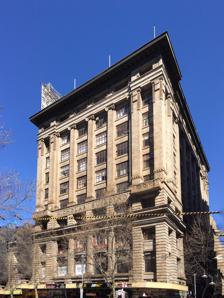
Building: Nicholas Building
Country: Australia
Year built: 1926
Not to be confused with The Nicholas Building (Toledo, Ohio) . The Nicholas Building in 2018. The Nicholas Building is a landmark historic office and retail building located at 37 Swanston St, at the intersection of Swanston Street and Flinders Lane , in the Melbourne central business district , Victoria, Australia . Designed by architect Harry Norris and completed in 1926, it is the grandest example in Melbourne of what is known as 'Commercial Palazzo' style, featuring a solid base, vertical middle floors, and a large cornice. It has housed a range of small businesses, and is now known for its creative industry tenants such as fashion designers and artists and specialist retailers. It had the longest operating manual lifts in the city, and the ground floor Cathedral Arcade is one of the most notable 1920s interiors in the city. The building is listed by the National Trust and by Heritage Victoria . History The Nicholas family, headed by Alfred Nicholas , built their fortune on the production of Aspro, a replacement for the German-made aspirin when it became unavailable during World War I. The Nicholas company never occupied the building; it was instead built as a speculative office building development. It was completed in 1926, and designed by architect Harry Norris. Norris established his architecture practice in the building, remaining until his retirement in 1955. The building has two main facades, the one to Swanston Street the most imposing. On its completion it was hailed as a 'modern skyscraper'. Cathedral Arcade in 2007 The Cathedral Arcade , named after the Cathedral opposite, is L-shaped, with the lifts and stairs to the upper floors opening off it. The arcade features the original finely detailed shopfronts, and a leadlight barrel vaulted glass ceiling. The first floor was also developed as shops, complete with leadlight shop fronts matching those of the ground foor. From 1926 to 1967 a Coles department store occupied the basement and part of the ground floor. In 1939, a five level Victorian era building to the south was replaced by a lower three storey extension, also designed by Norris, extending the area of the Coles store. Some time after this, the rooms above on that side, which only opened onto the internal light well, were opened up with windows to the south. From the 1950s on, that wall sported various painted or neon signs, with larger ones supported on a framework on the roof, all removed by 2020. The building was home to various businesses, at first many associated with the Flinders Lane garment trade, and later commercial artists, medical practitioners and architects. By the 1990s the small rooms and relatively cheap rent attracted creative industry practitioners and specialist retailers, some of whom still serve the fashion industry, and it became renowned as one of Melbourne's 'vertical lanes'. Valerie (Vali) Myers (1930-2003) had a studio on the seventh floor from 1995 until her death in 2003; she was a dancer and artist who moved to Paris in 1949 and lived and worked in Positano and New York before returning to Melbourne in 1993. The 2003 novel Shantaram , by one of Australia's most wanted fugitives Gregory David Roberts , was written in the building. In 2003, a stencil, believed  by UK artist Banksy , was painted on the building, on the corner of Swanston Street and Flinders Lane. A piece of plastic was put up over the work to protect it from the elements but it was later painted over by city council workers, upsetting the art community. Before undergoing modernisation in 2012, the Nicholas Building was home to the last manually operated lift in Melbourne. In 1964 it was purchased by the Anglican Church as an investment, who then sold it in the 1970s to a consortium of families from the wealthy suburb of Toorak, who put it on the market in June 2021. This led the Nicholas Building Association to campaign to raise funds in order to rescue the current use of the building as a creative hub from commercial development. As a result, some artists in the community have raised awareness that the lack of protection for the use of buildings can have adverse effects in protecting heritage: "However, usage is rarely safeguarded - heritage protection is mainly concerned about the look of a building. And mainly concerned about how it looks from the street. Interiors are mostly disregarded unless there's some aspect about it that has gathered some public fame. In other words, heritage protection is superficial at best and fairly ineffective in protecting what is worth protecting. Safeguarding a city entails much more than protecting the 'decorative' features of a façade." A reported sale to a social enterprise in 2022 did not appear to eventuate by 2023. In 2017 the 1939 Coles extension was demolished along with many other buildings to the south as part of the development of Town Hall Station , part of the Melbourne Metro project. In December 2022 a 10-storey office development to be built over the station site was announced. Architecture Shopfronts in the first floor 'arcade' in 2015 The Nicholas Building was built to the then height limit of 132ft (40.3 m), in force from 1916 to 1957. Following the style of American 'Beaux Arts' or Classical revival, the exterior has a base of four floors, supported by piers and Doric columns, while giant order Ionic pilasters divide the upper façade into bays, and the top is defined by a wide cornice. The corners are given added emphasis with solid piers projecting slightly forward. The main facades are clad in grey terracotta faience designed to give the appearance of stone, manufactured by Wunderlich as ‘Granitex’, chosen for its durability and ease of maintenance, since it was promoted as able to 'self-clean'. The rear and south facades are unadorned. A steel-frame structure was used for the first three floors with reinforced concrete on the upper floors, a lower cost structure where space was not a priority. The offices above the first floor are planned around a light well that runs down to the roof of the first floor. In popular culture The building is referenced in the song "Elevator Operator" on Australian musician Courtney Barnett 's 2015 album Sometimes I Sit and Think, and Sometimes I Just Sit . See also Cathedral Arcade Burnham Beeches Architecture of Melbourne References